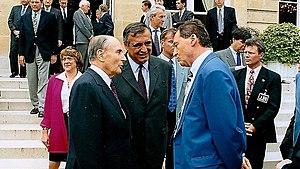
François Mitterrand et Gilbert Baumet à l'Elysée
Gilbert Baumet, né le 5 février 1943 à Pont-Saint-Esprit, est un enseignant et homme politique français. Maire de Pont-Saint-Esprit de 1971 à 2010, membre du PS puis DVG, MDR, RDE, DVD, UMP, PR, il fut également président de conseil général, sénateur, député et ministre.